Thomas Howard, 4th Duke of Norfolk

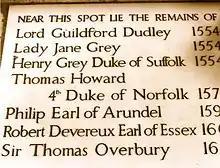
Plaque commemorating all those who were buried in the Chapel of St. Peter ad Vincula, including the 4th Duke of Norfolk.

Norfolk was the principal commissioner at the conference held in York in October 1568 to hear evidence against Mary, Queen of Scots, who had been a prisoner in England since she fled Scotland in May of that same year after being defeated at the Battle of Langside and abdicating under duress. The evidence was presented by Mary's illegitimate half-brother James Stewart, 1st Earl of Moray, who was also Scottish regent because Mary's son King James VI was still a young child. The evidence included the casket letters, which came to light during the investigations carried out in relation to Mary's alleged involvement in the murder a year earlier of her second husband Henry Stuart, Lord Darnley.